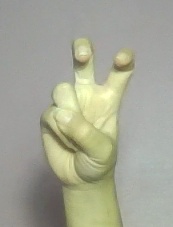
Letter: toot